Brewery District

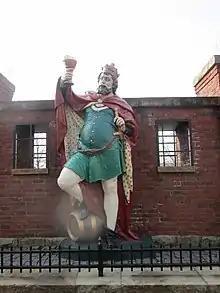
King Gambrinus statue

Also known as the “Drunken King,” this statue in the Brewery District was located over the August Wagner Brewery. August Wagner, a Barvarian native, came to Columbus in 1900 and was the L. Hoster Brewing Company's brewmaster. After the Gambrinus Brewery was built, August Wagner bought all the stock and became the brewery's owner. He changed the name to August Wagner Brewery and adopted the statue of King Gambrinus as their symbol to maintain a connection to his Bavarian roots. King Gambrinus, according to legend, invented beer to woo his boss's daughter while he was apprenticing under him as a glass maker. The brewery later closed and was eventually demolished, but the Columbus Dispatch saved the statue of King Gambrinus. They had him restored and placed in a pocket park on the corner of Front and Sycamore. He remained there until 2000, and he now sits in a new park at the front of the district.